Aimal Khan Mohmand

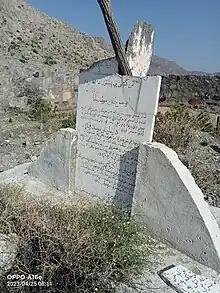
Aimal Khan Mohmand Grave in Afghanistan.

The Pashtun borderland faced a pivotal moment when a Safi girl was dishonored by the Mughal soldiers, deeply angering the Pashtuns. To avenge this disgrace, a coalition comprising Afridi, Shinwari, Mohmand forces, and the Safi tribal lashkar, first executed the perpetrators and then defeated Hussain Beg, the Mughal faujdar of Kunar. Muhammad Amin, aggrieved by this defeat, sought significant retaliation.